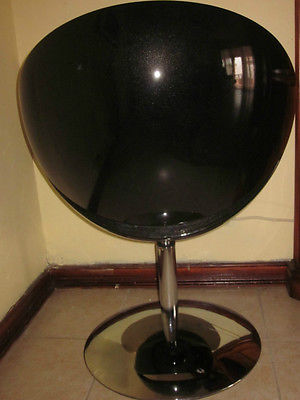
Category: chair